ASC Agouado

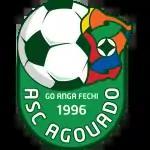

ASC Agouado is a French Guianese football team based in Apatou that plays in the French Guiana Championnat National.